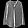
Label: Shirt